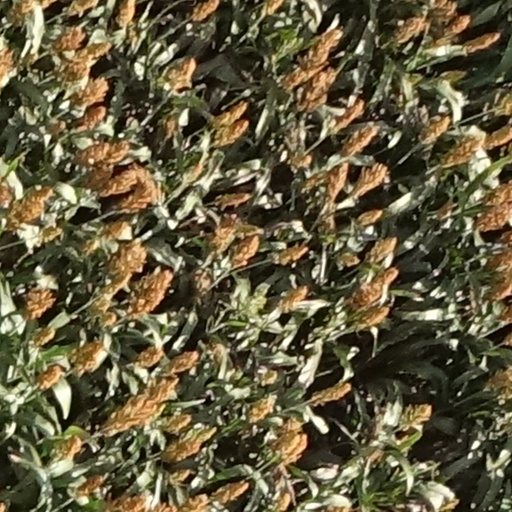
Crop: sorghum